Southwest Georgia Regional Airport

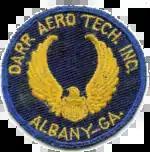
Patch of the 52nd Army Air Force Fight Training Detachment

Albany Airport opened in 1935, about 4 miles southwest of the city. In October 1938 Eastern Air Lines began mail service to the field. Eastern's Eddie Rickenbacker announced that as soon as the City improved the airport, Eastern would start passenger service. The City was doing just that during 1939 and 1940 in the form of a WPA project to enlarge the landing area and build a passenger terminal.